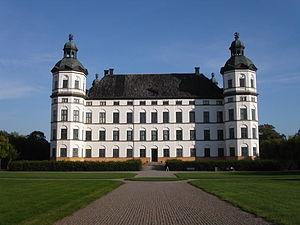
Le Château de Skokloster, en Suède, bâti de 1654 à 1676, sur les plans de Nicodème Tessin l'Ancien.
Cette liste non exhaustive répertorie les principaux châteaux en Suède.